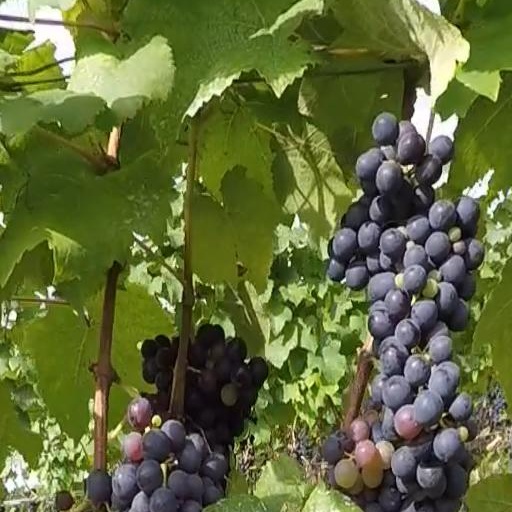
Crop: grape